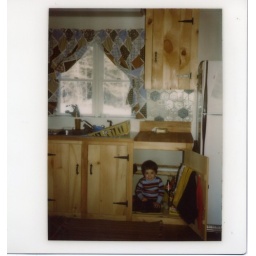
under the kitchen sink with the toxic cleaning products